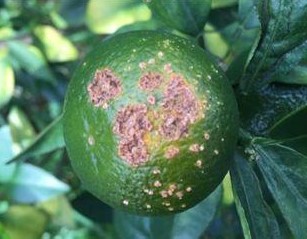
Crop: unknown
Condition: citrus_citrus_canker